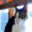
Label: cat